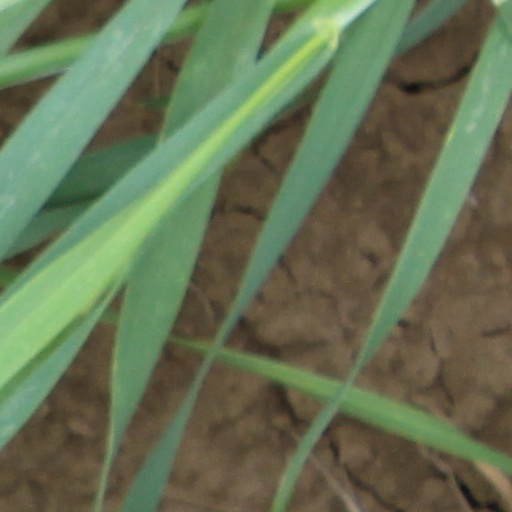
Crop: wheat